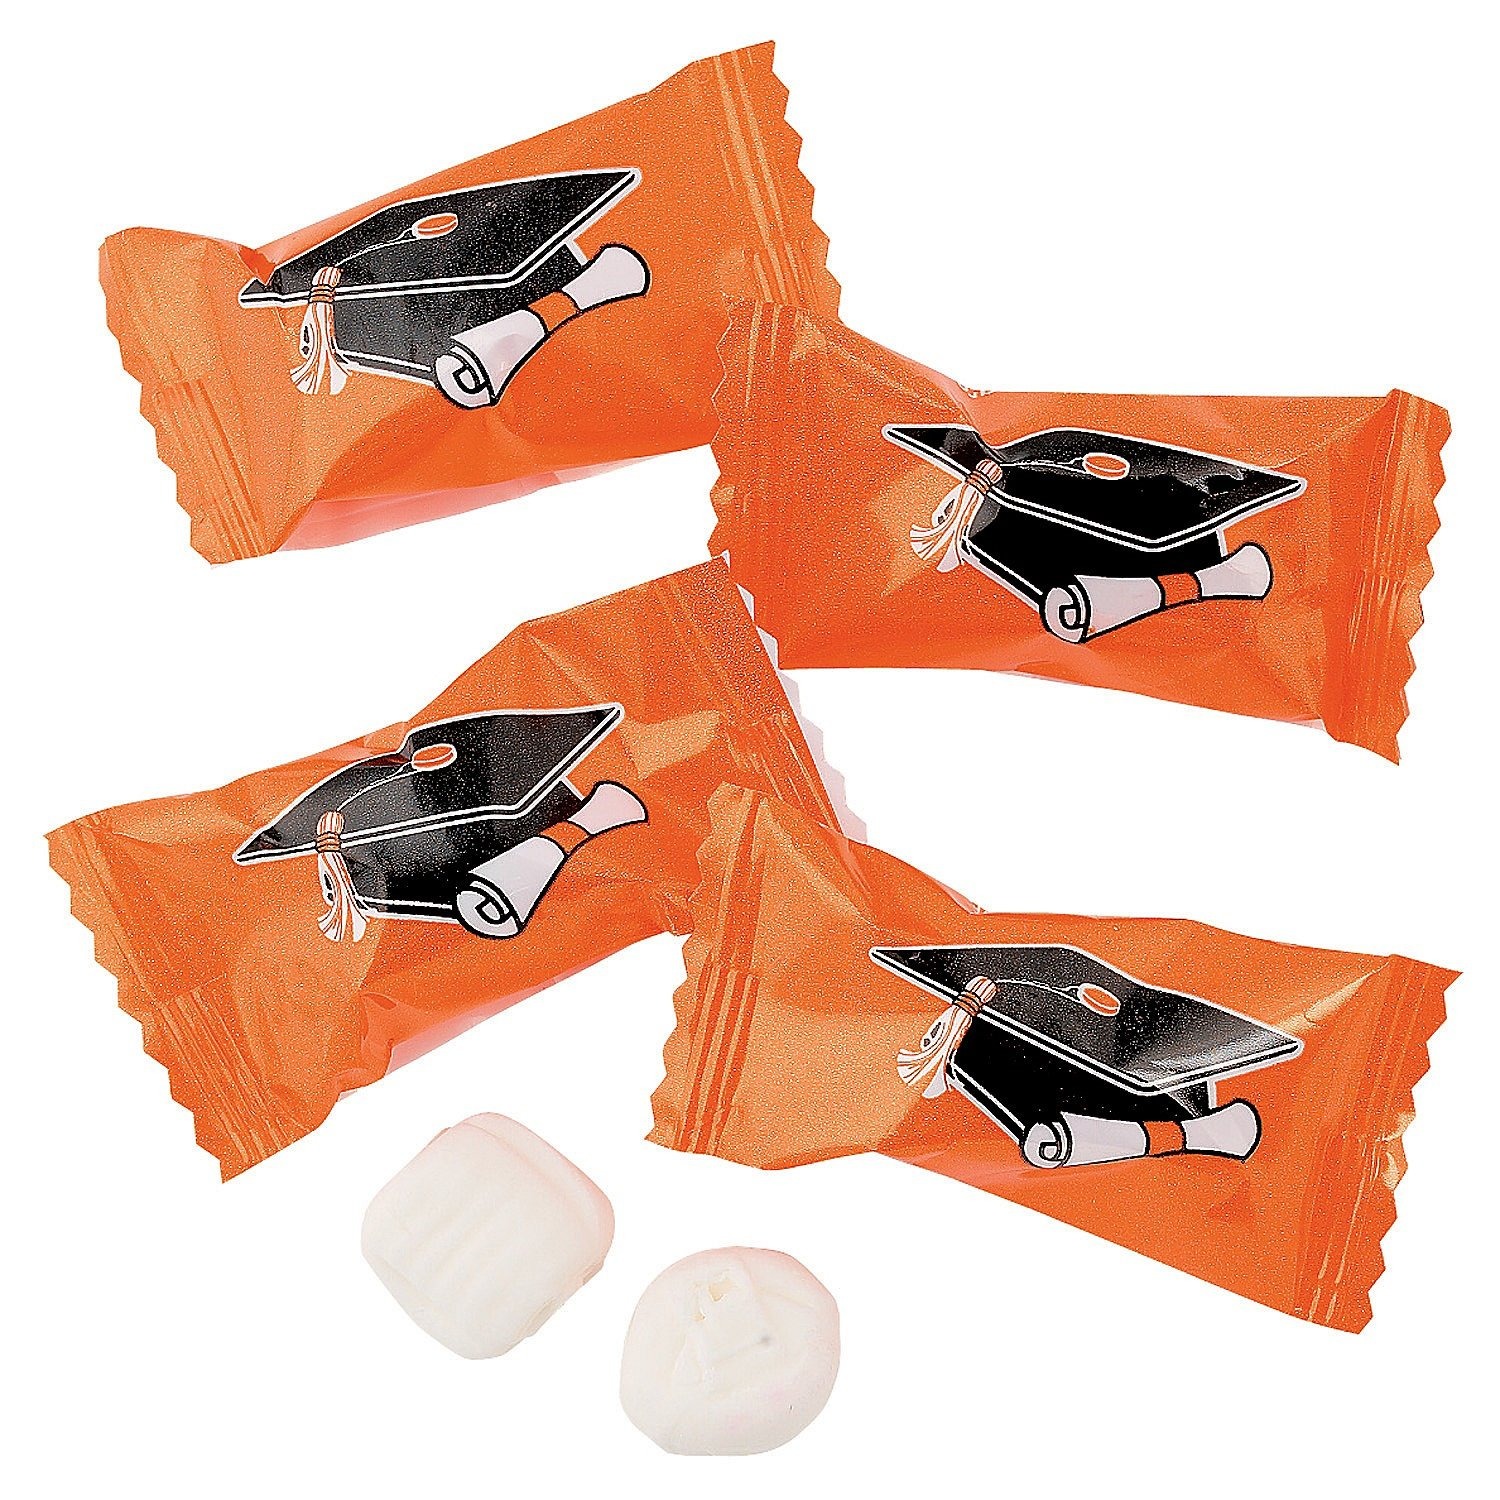
Item Name: Graduation Buttermints, Graduation Party Candy, Candy Buffet, 108 Pieces, Individually Wrapped Pieces (Orange)
Bullet Point 1: Large Quantity: This package contains 108 round orange buttermint candies for a big party or event.
Bullet Point 2: Vegan and Kosher: These hard candy mints are made with plant-based ingredients and are certified kosher.
Bullet Point 3: Graduation Theme: These fun orange buttermints feature a graduation cap and tassel design to celebrate your academic achievements.
Bullet Point 4: Durable Candy: The hard candy mints are made to last and can be used as party favors or served as a dessert.
Bullet Point 5: Easy to Use: Simply unwrap and enjoy these bite-sized mints at your celebration.
Product Description: Our individually wrapped butter mints, the perfect addition to your graduation party candy buffet or dessert spread. Each package contains 108 individually wrapped buttermints, adorned with a vibrant orange color and a charming graduation cap and tassel design. These butter mints candy are not only visually appealing but also cater to various dietary preferences as they are vegan and kosher certified. Each butter mint offers a delightful combination of creamy butter and refreshing mint flavor, pleasing the palate of every guest, young or old. Whether you choose to use them as party favors, dessert treats, or table decorations, these buttermints are sure to enhance the festive atmosphere of your graduation celebration. Their durable construction ensures they can be enjoyed during the event and taken home as memorable keepsakes afterward. Enjoy the convenience of easy unwrapping and indulge in the refreshing taste of these delightful graduation party mints at your special occasion
Value: 16.0
Unit: Ounce

Price: 16.25